Tsai Hsiao-hu

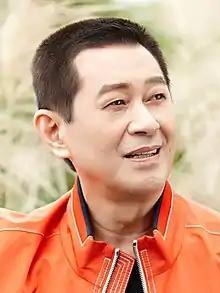

Tsai Hsiao-hu (born 25 October 1962) is a Taiwanese Hokkien pop singer. He is nicknamed Prince of Pork as he worked in a family-owned pork butchery.